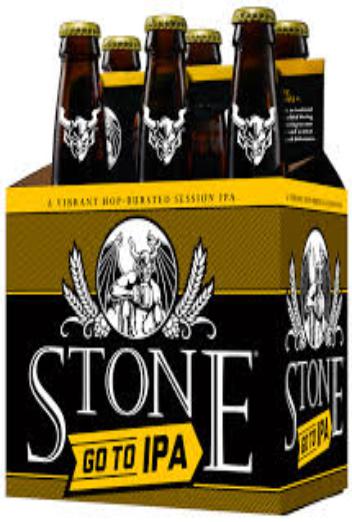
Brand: Beers of Stone
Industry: Food